Dog Gone (2008 film)

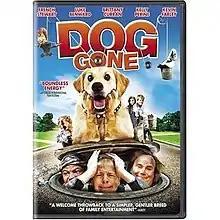
DVD cover

Dog Gone (also known as Diamond Dog Caper) is a 2008 American comedy film directed by Mark Stouffer and starring Luke Benward, French Stewart, Brittany Curran, and Kevin Farley. The film revolves around a young boy who rescues and hides a golden retriever carrying a fortune in stolen diamonds from a band of thugs.